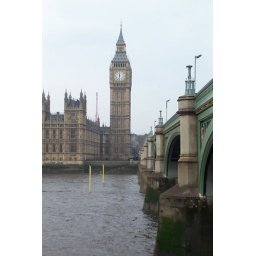
Clock tower from under the bridge